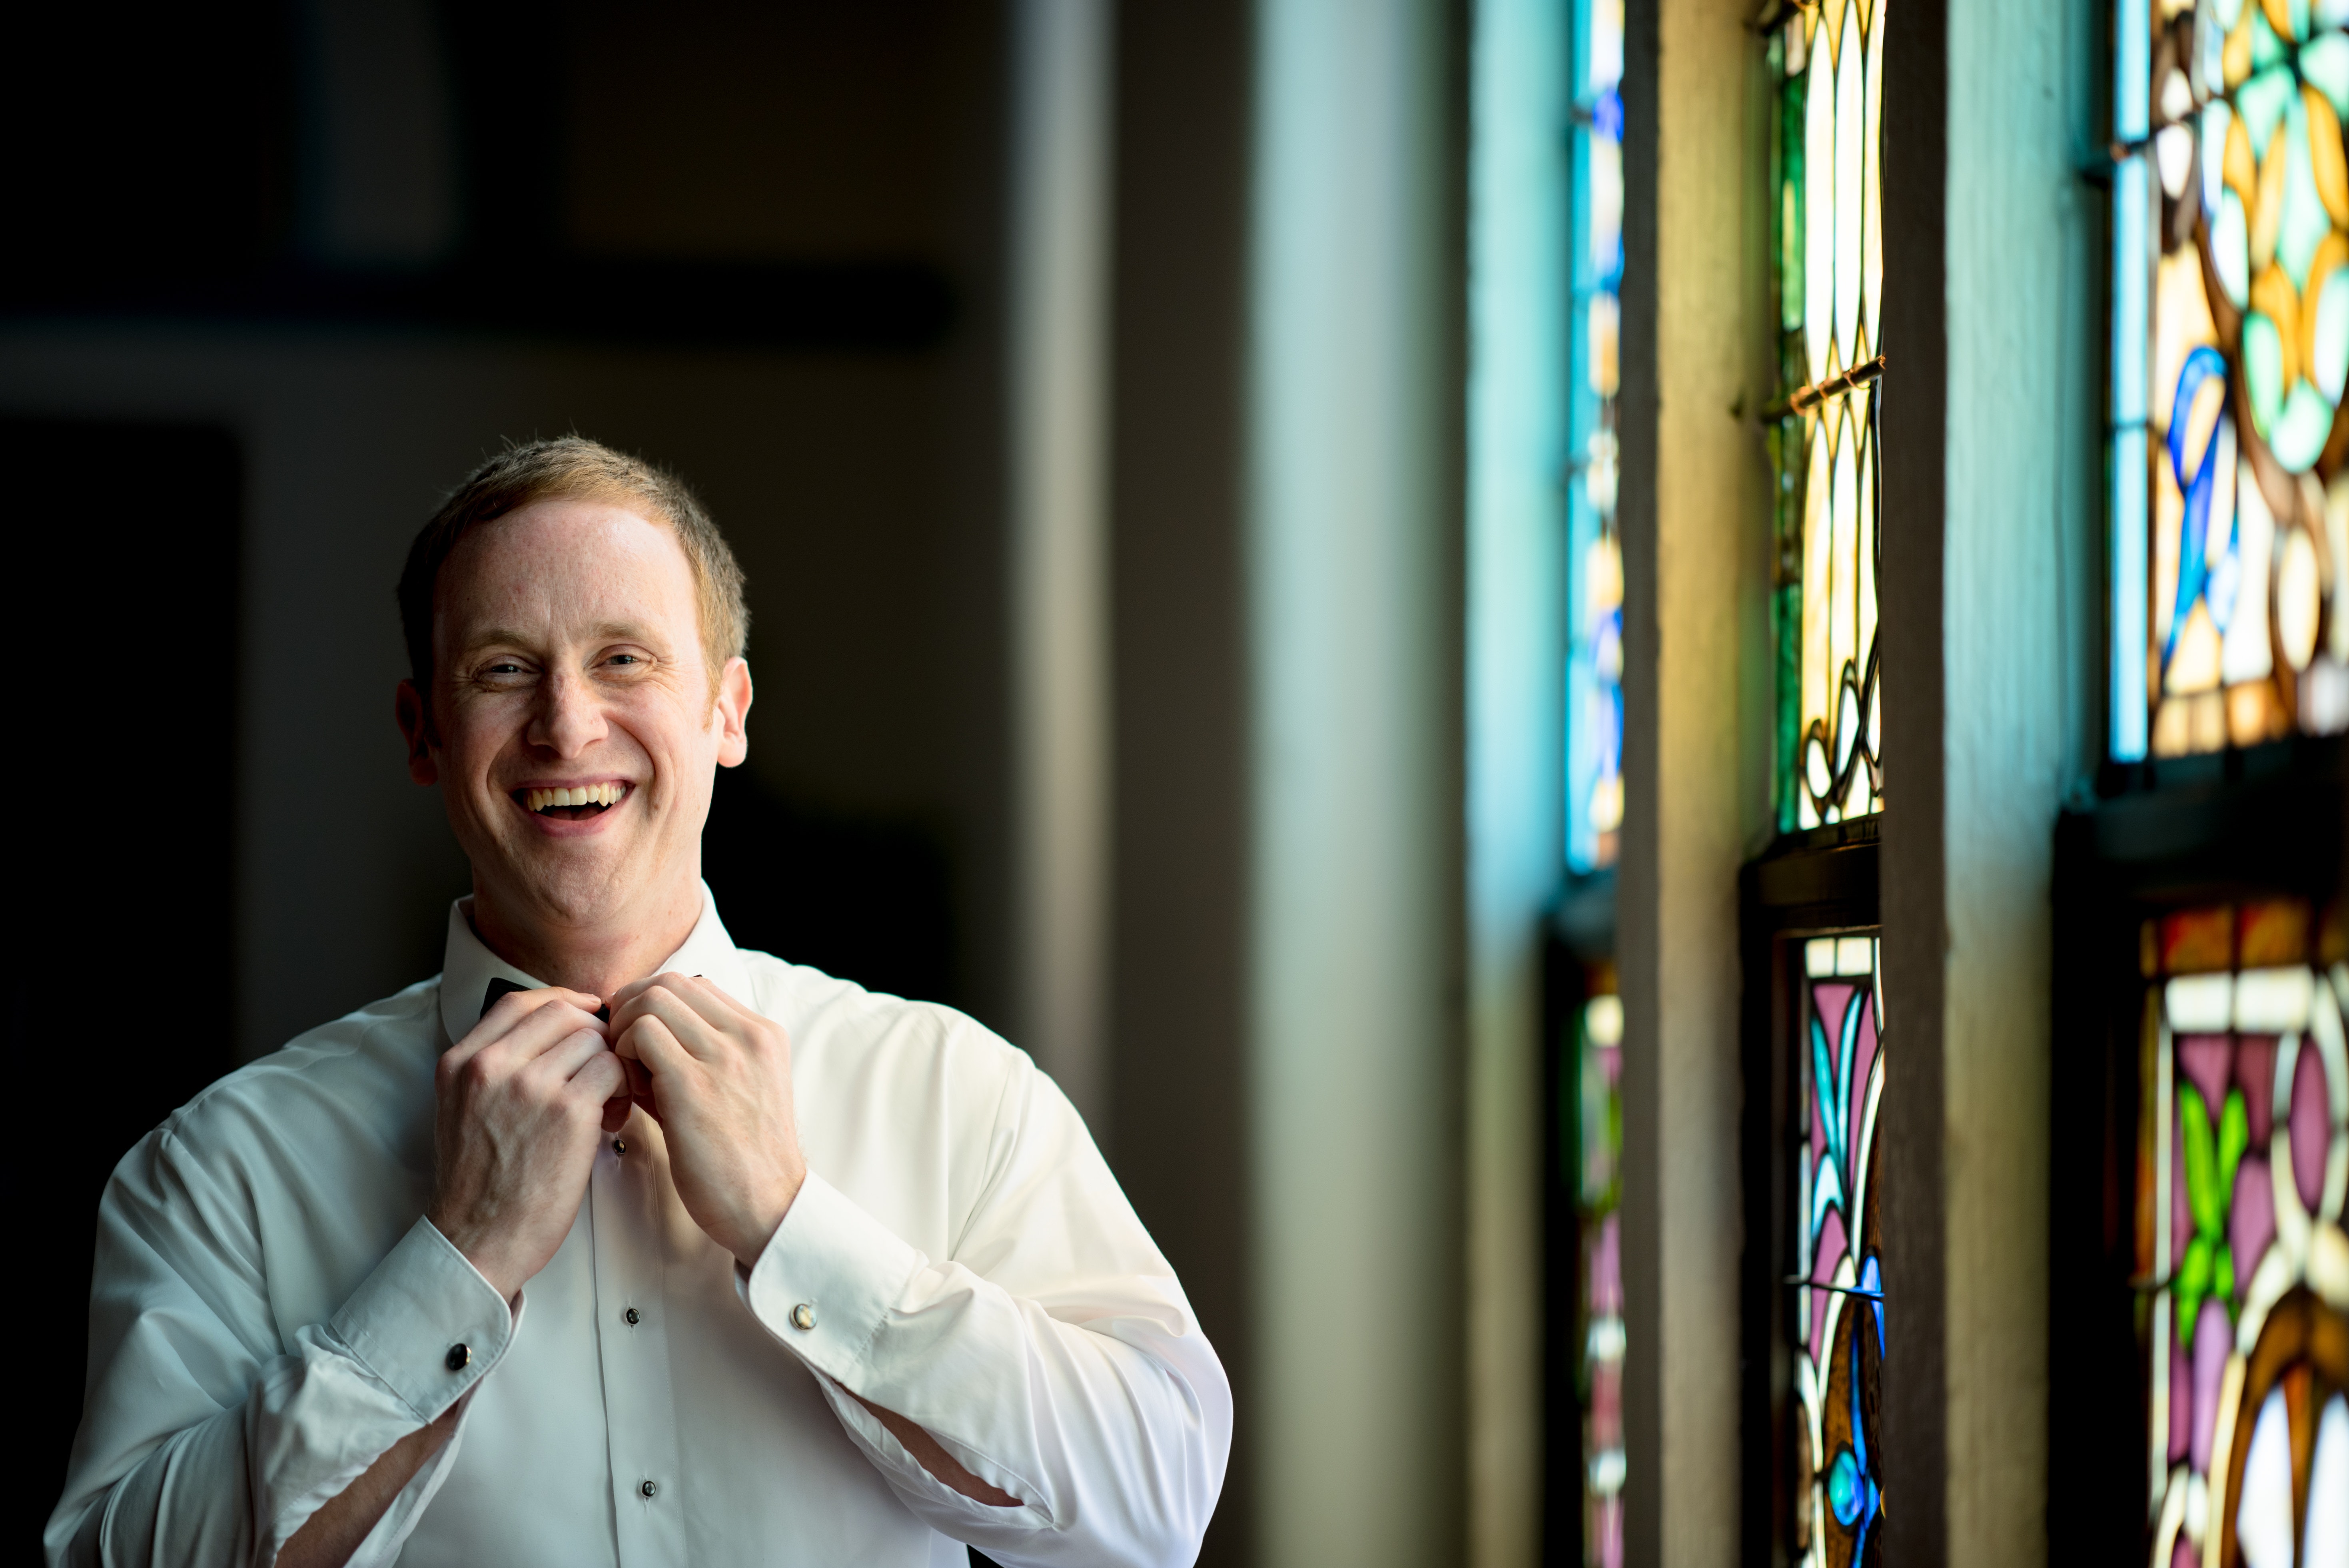
window, glass